Toyota Prius (XW20)

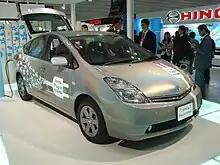
Toyota Prius plug-in hybrid prototype exhibited at the Automotive Engineering Exposition 2008, Yokohama City, Japan

From 2006 to 2009, Toyota tested 126 Prius models in the U.S., Japan and Europe that had the NiMH battery replaced with a lithium-ion battery pack.